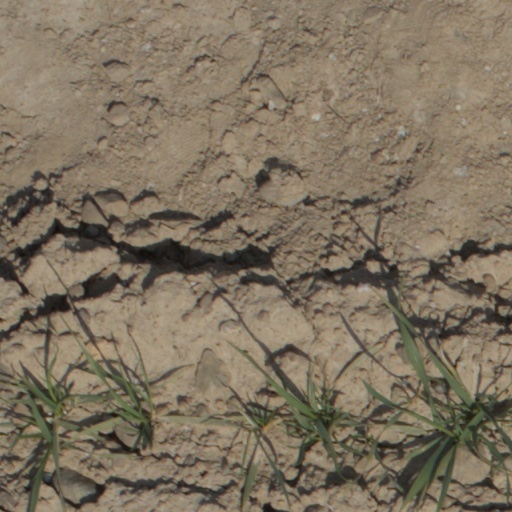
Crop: wheat